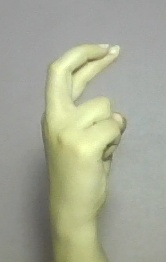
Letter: zay